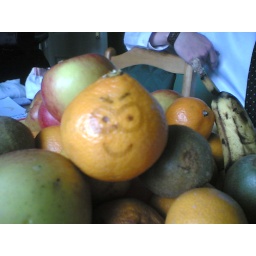
and here we see the evilest of all fruits, lurking in the fruit bowl